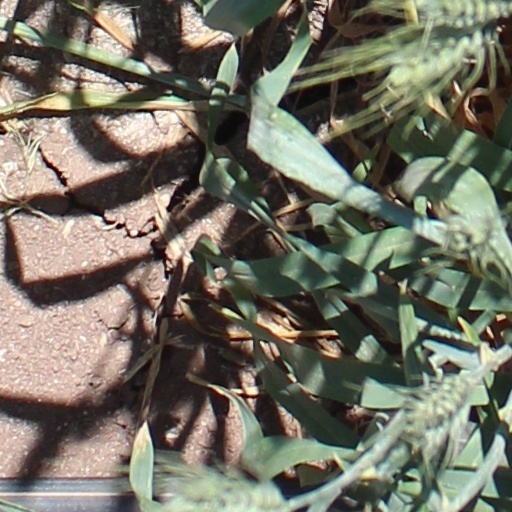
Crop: wheat